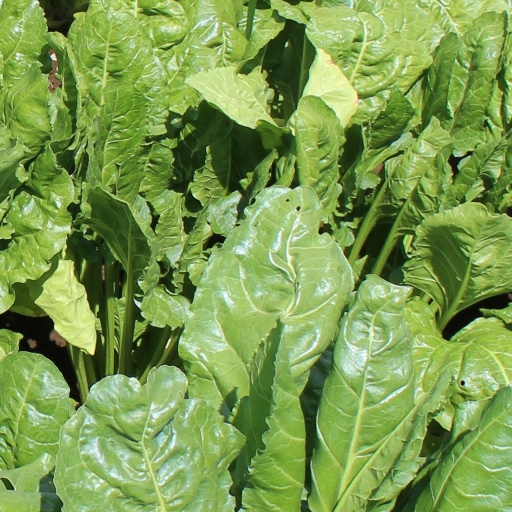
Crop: sugar beet